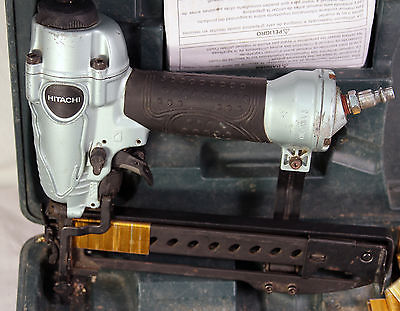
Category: stapler